University of Staffordshire

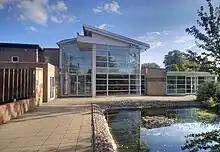
The main entrance to the Lichfield Campus building

In 1998, in partnership with Tamworth and Lichfield College, the university opened a new campus in Lichfield.